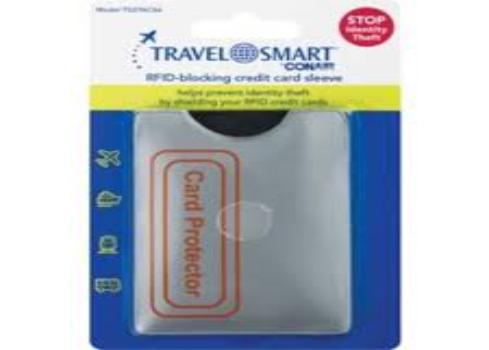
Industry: Others